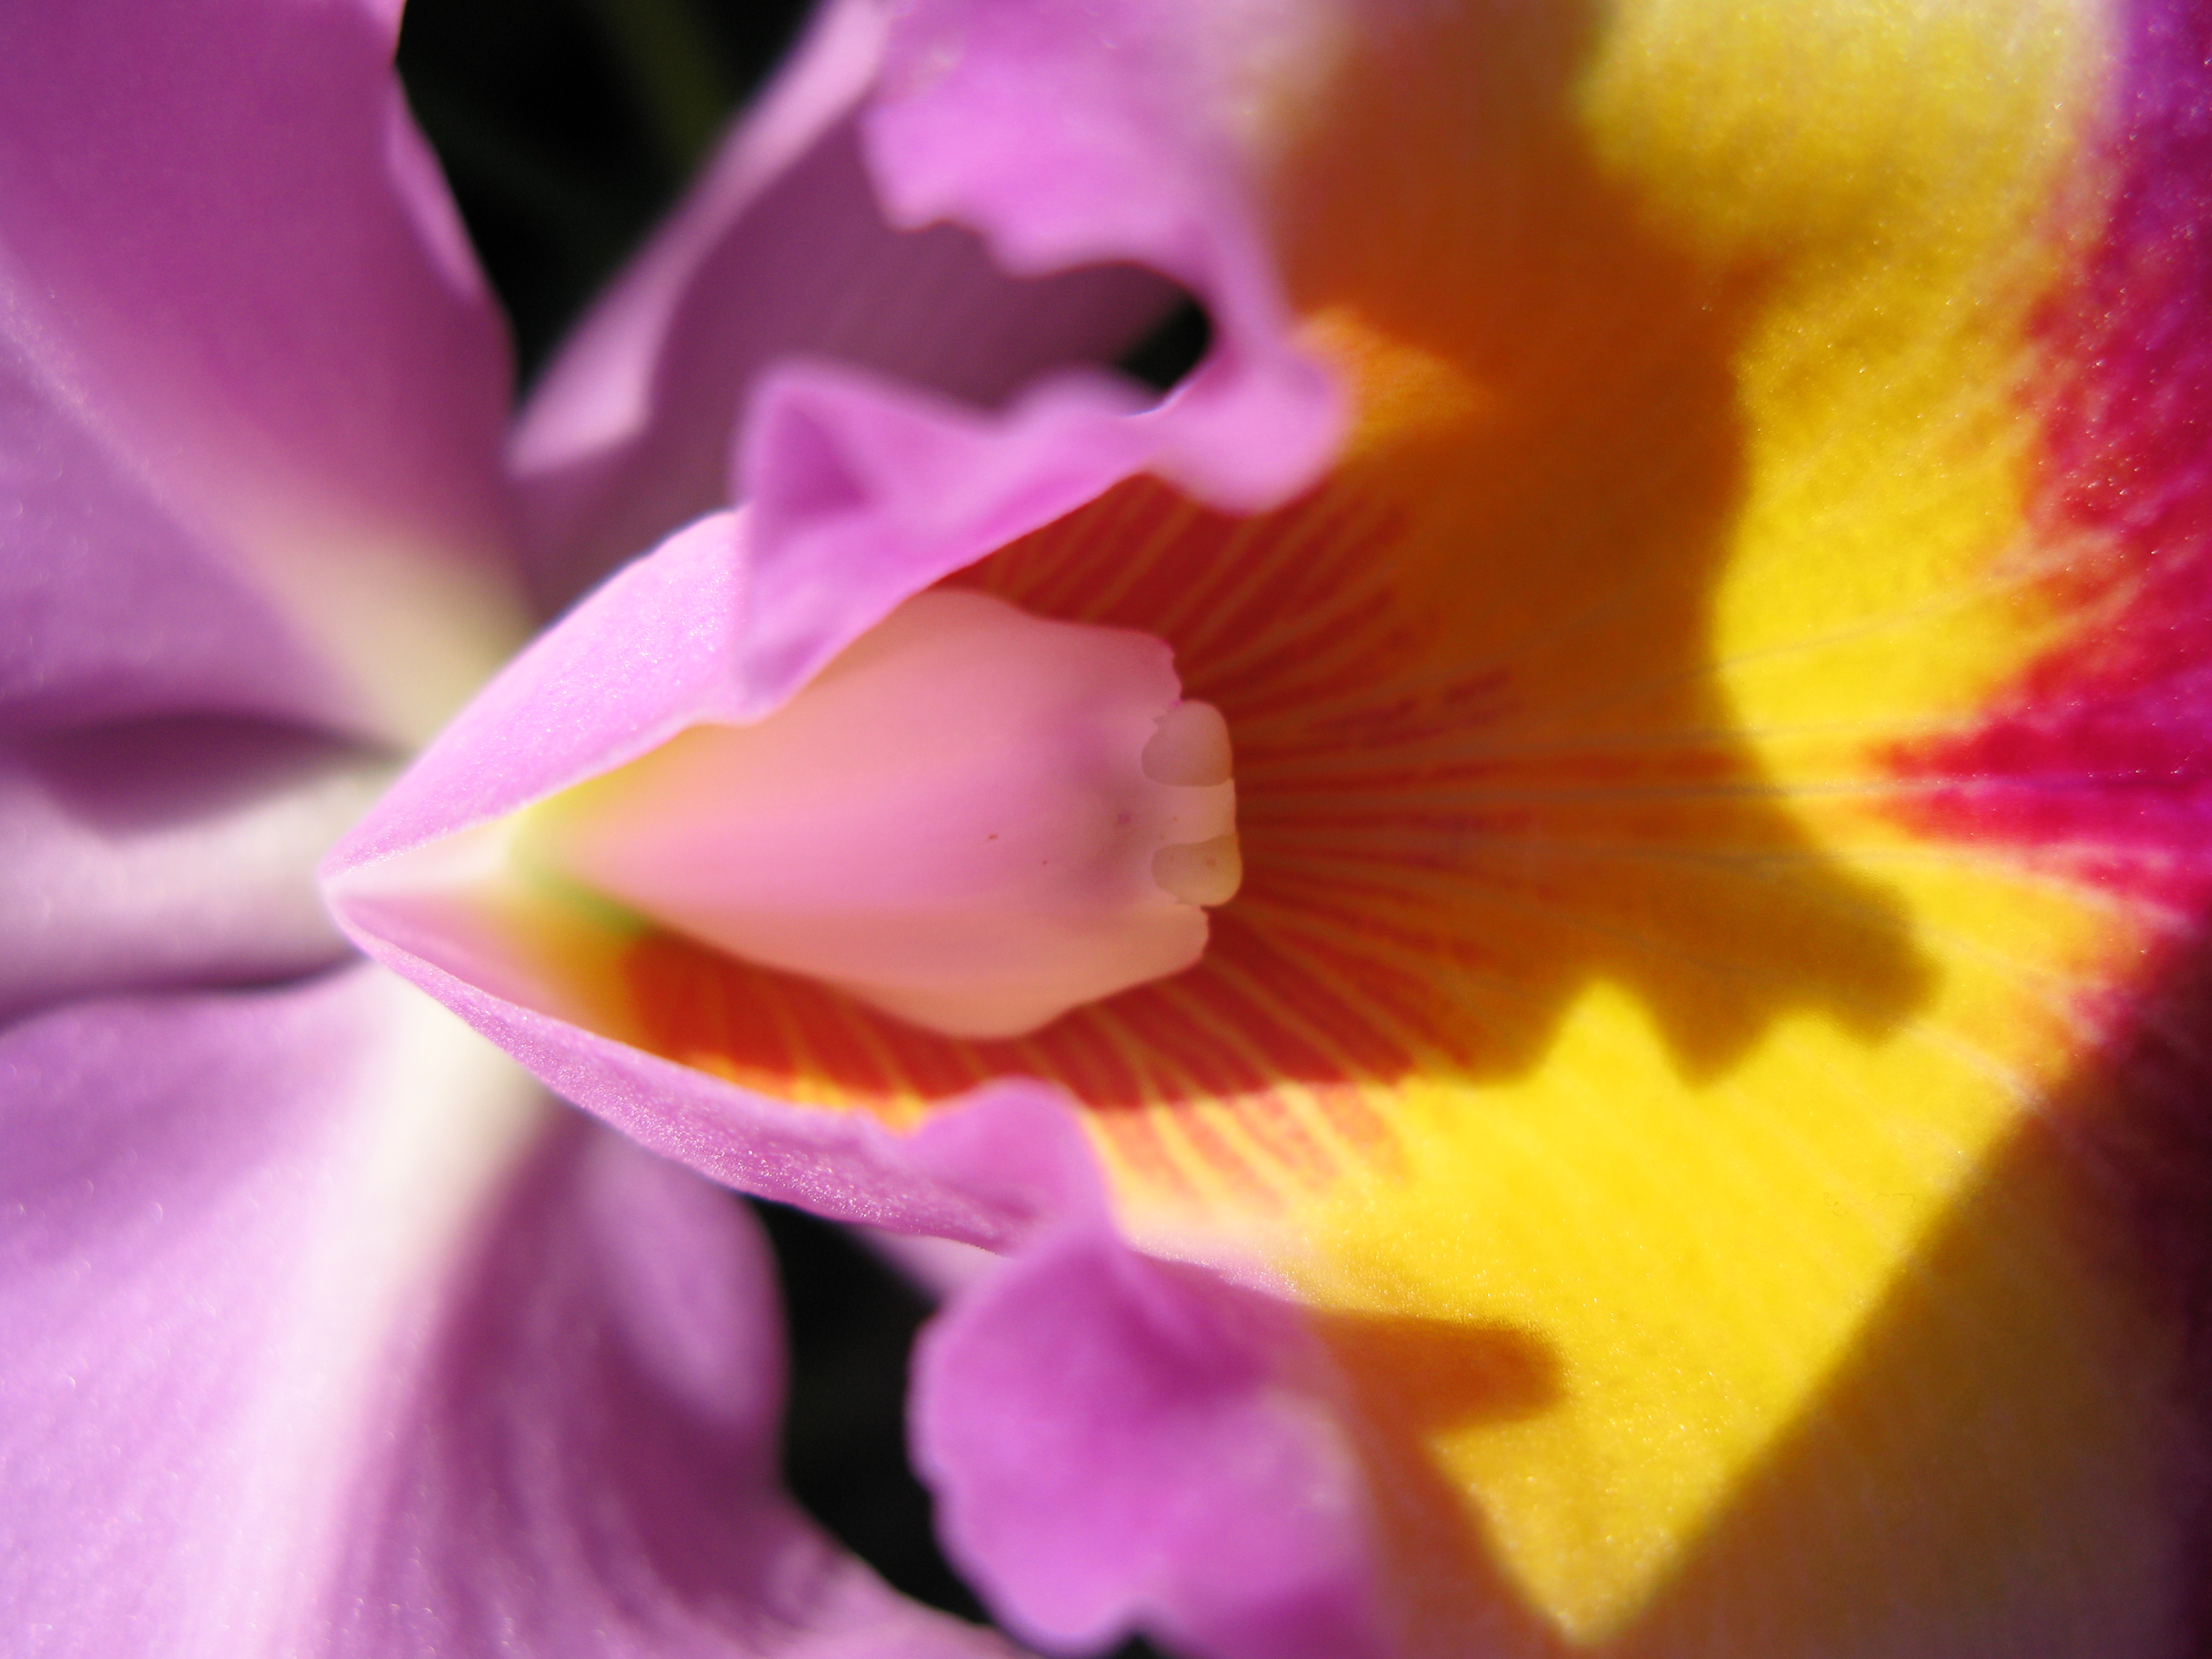
blossom, plant, photography, flower, petal, high, color, yellow, pink, flora, close up, cool image, iris, eye, hires, hi, res, g7, macro photography, flowering plant, land plant